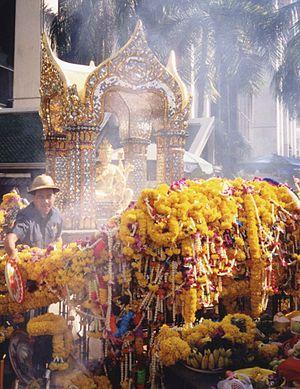
Le sanctuaire d'Erawan est un sanctuaire hindouiste abritant une statue de Brahmâ. Il est situé à l'intersection des rues Ratchadamri et Ratchaprasong dans le district Pathum Wan de Bangkok, en Thaïlande.